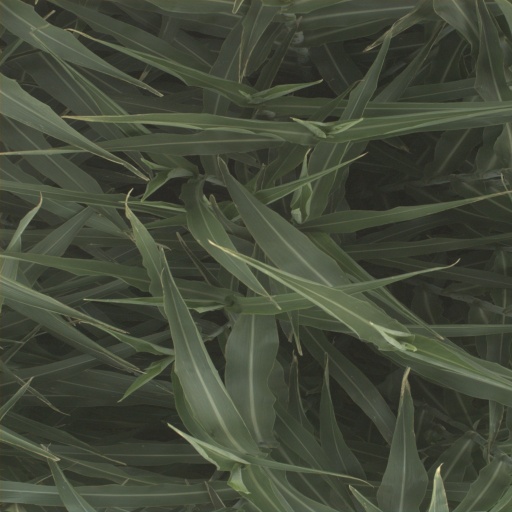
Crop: sorghum